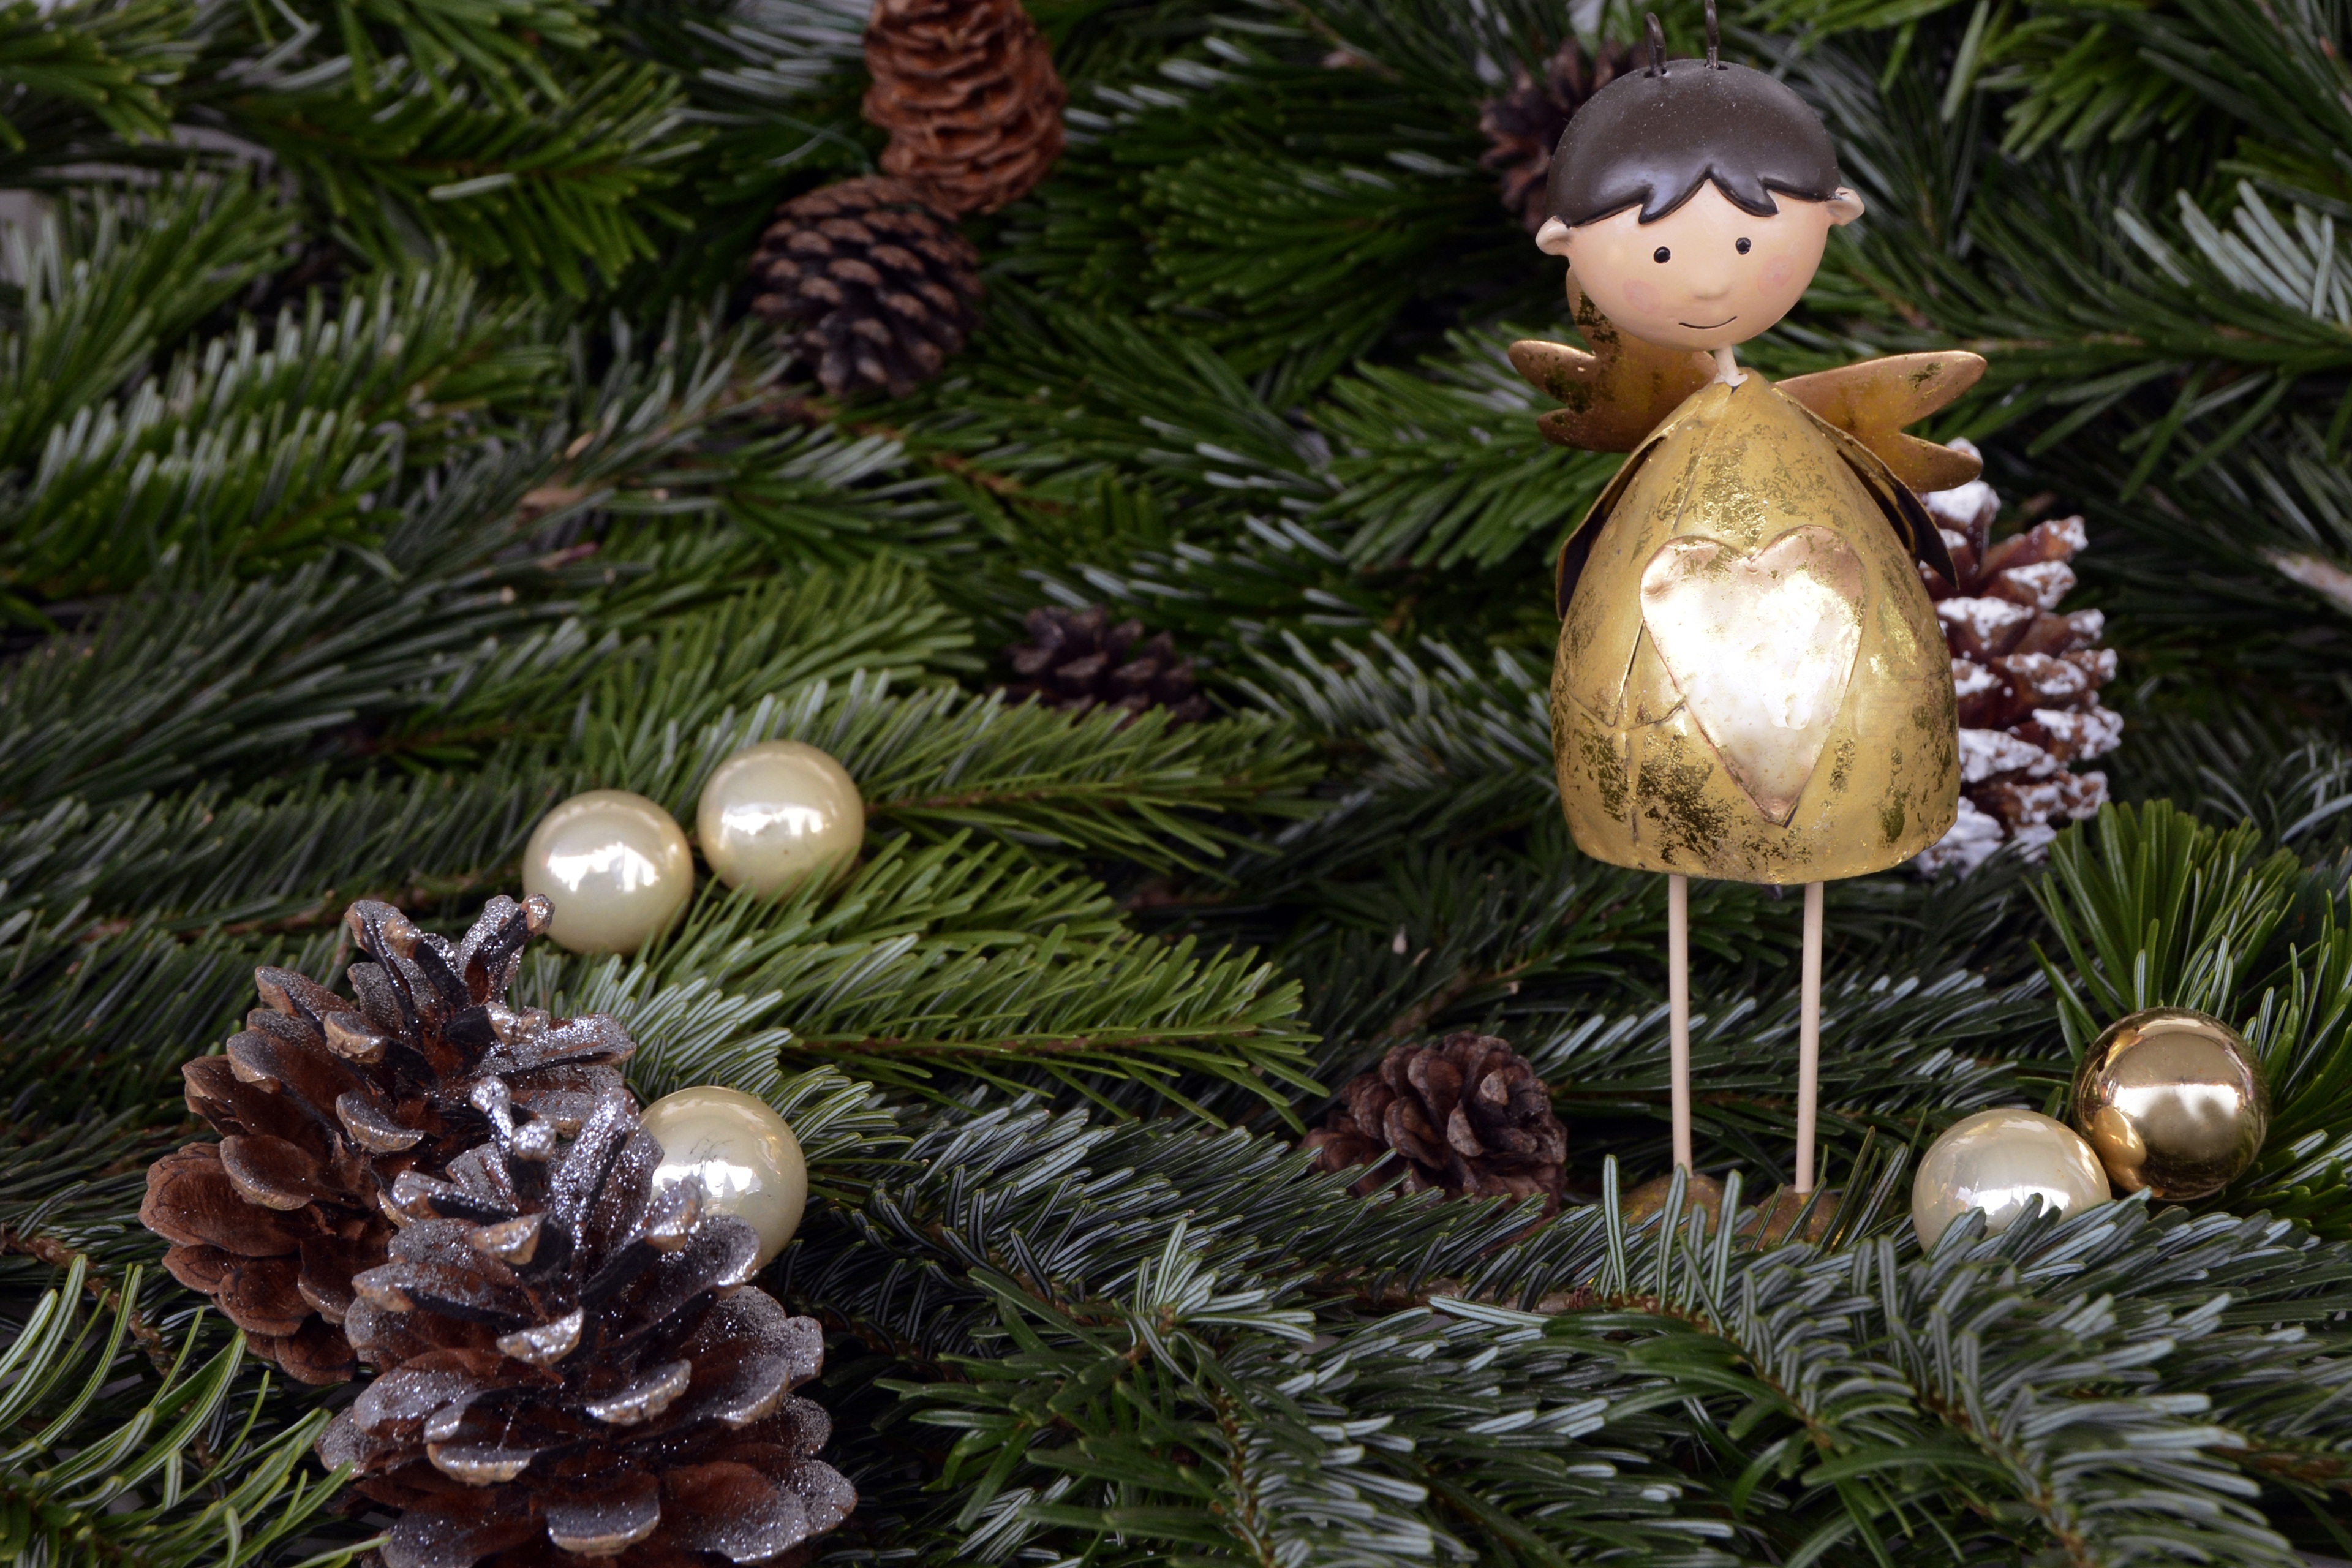
tree, branch, winter, wing, flower, heart, decoration, christmas, fir, decor, christmas tree, smile, conifer, advent, christmas decoration, christmas angel, christmas time, holly, angel, festival, figure, spruce, faith, greeting card, christmas motif, satisfaction, harmony, christmas balls, pine cones, christmas card, satisfied, merry christmas, happy fixed, guardian angel, christmas greeting, angel wings, feast of love, christmas wishes, christmas images, woody plant, land plant, conifer cone